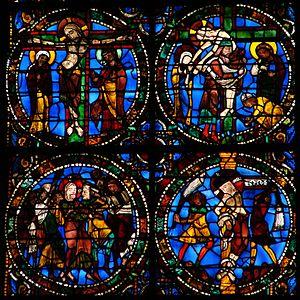
Détail d'un vitrail de la cathédrale Notre-Dame de Chartres (façade): la Passion.